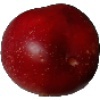
Label: nectarine